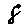
Label: 8